Historical reputation of Warren G. Harding

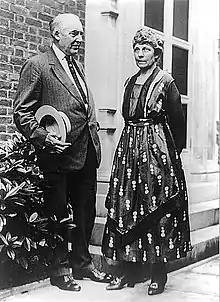
Warren and Florence Harding, 1922. Florence Harding was highly protective of her husband's legacy.

The opening of Harding's papers for research in 1964 sparked a small spate of biographies, of which the most controversial was Franics Russell's "The Shadow of Blooming Grove" (1968), which concluded that the rumors of black ancestry (the "shadow" of the title) deeply affected Harding in his formative years, causing both Harding's conservatism and his desire to get along with everyone. Coffey faults Russell's methods, and deems the biography "largely critical, though not entirely unsympathetic." Historian Robert K. Murray's "The Harding Era" (1969) took a more positive view of the president, and put him in the context of his times. Eugene P. Trani and David L. Wilson faulted Murray for "a tendency to go overboard" in trying to connect Harding with the successful policies of his cabinet officers, and for asserting, without sufficient evidence, that a new, more assertive Harding had emerged by 1923.